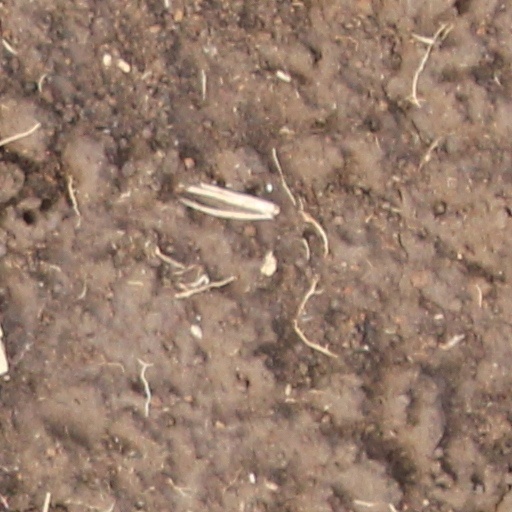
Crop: wheat